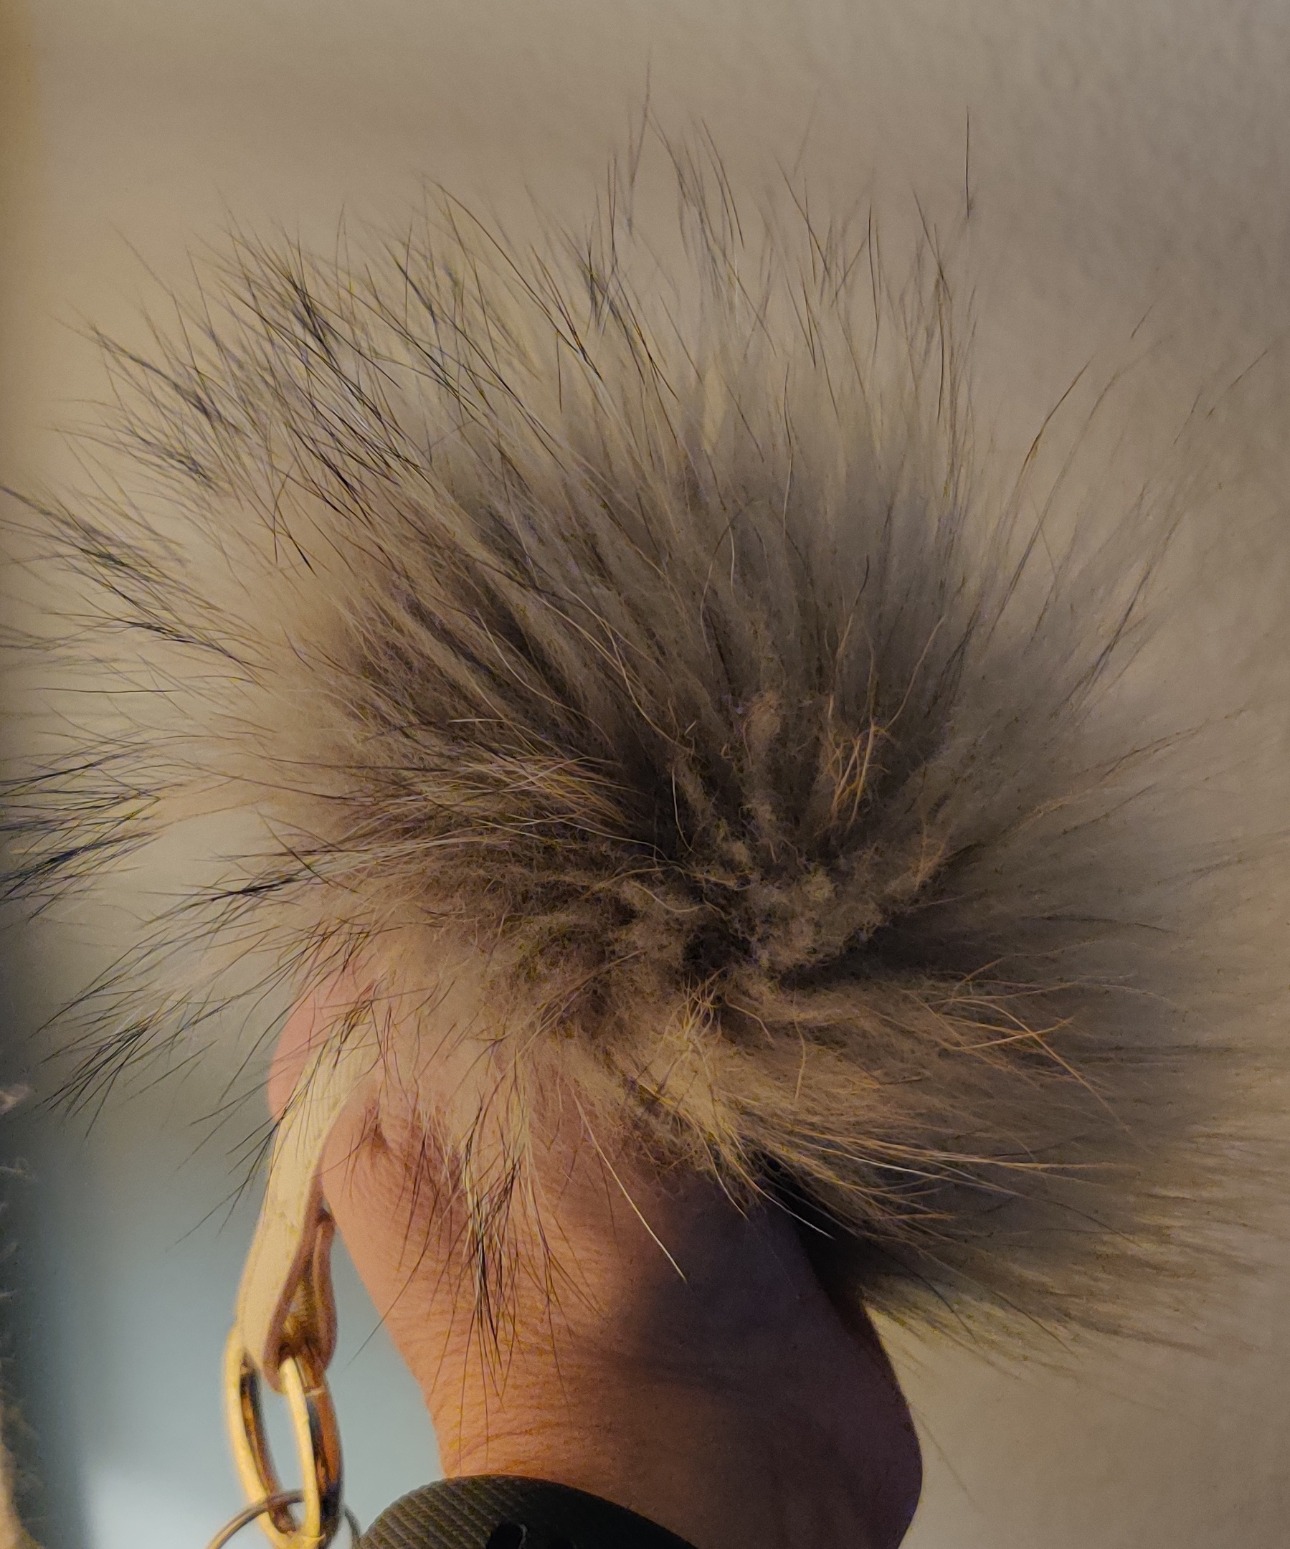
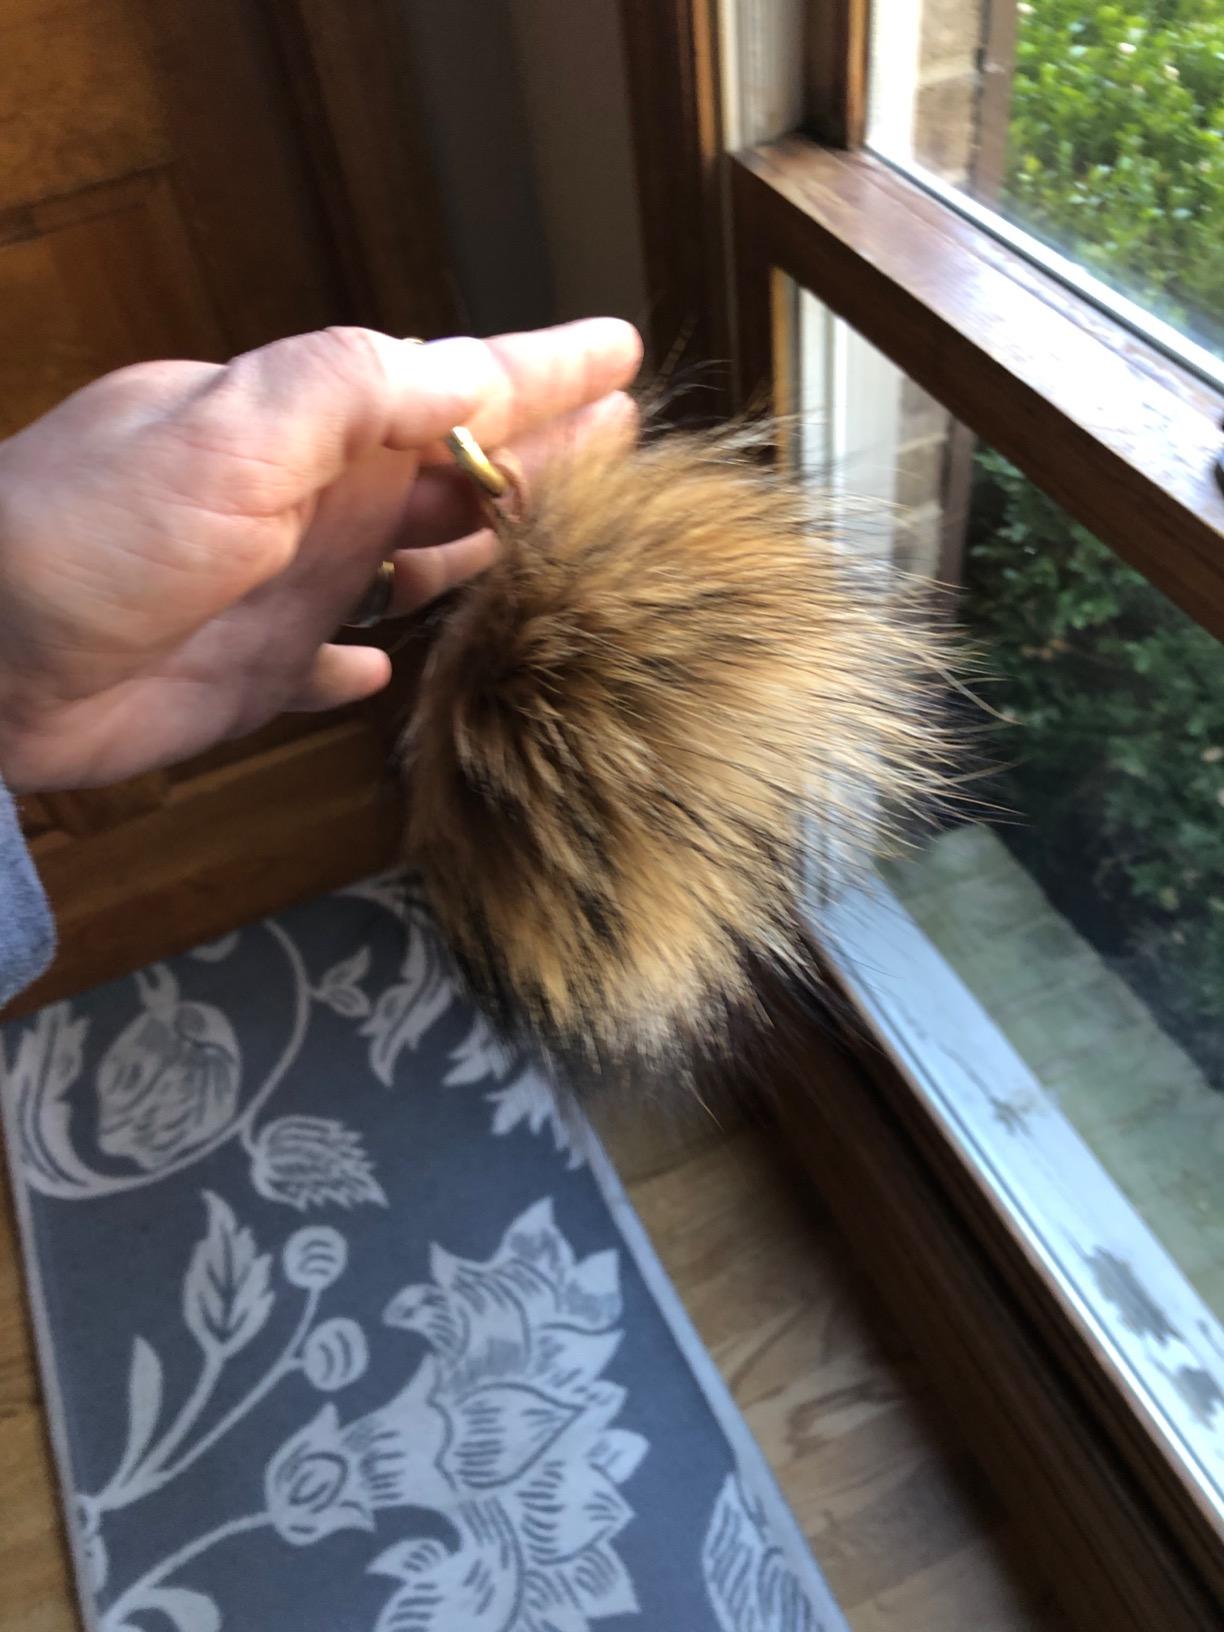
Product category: accessories_keychain
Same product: yes